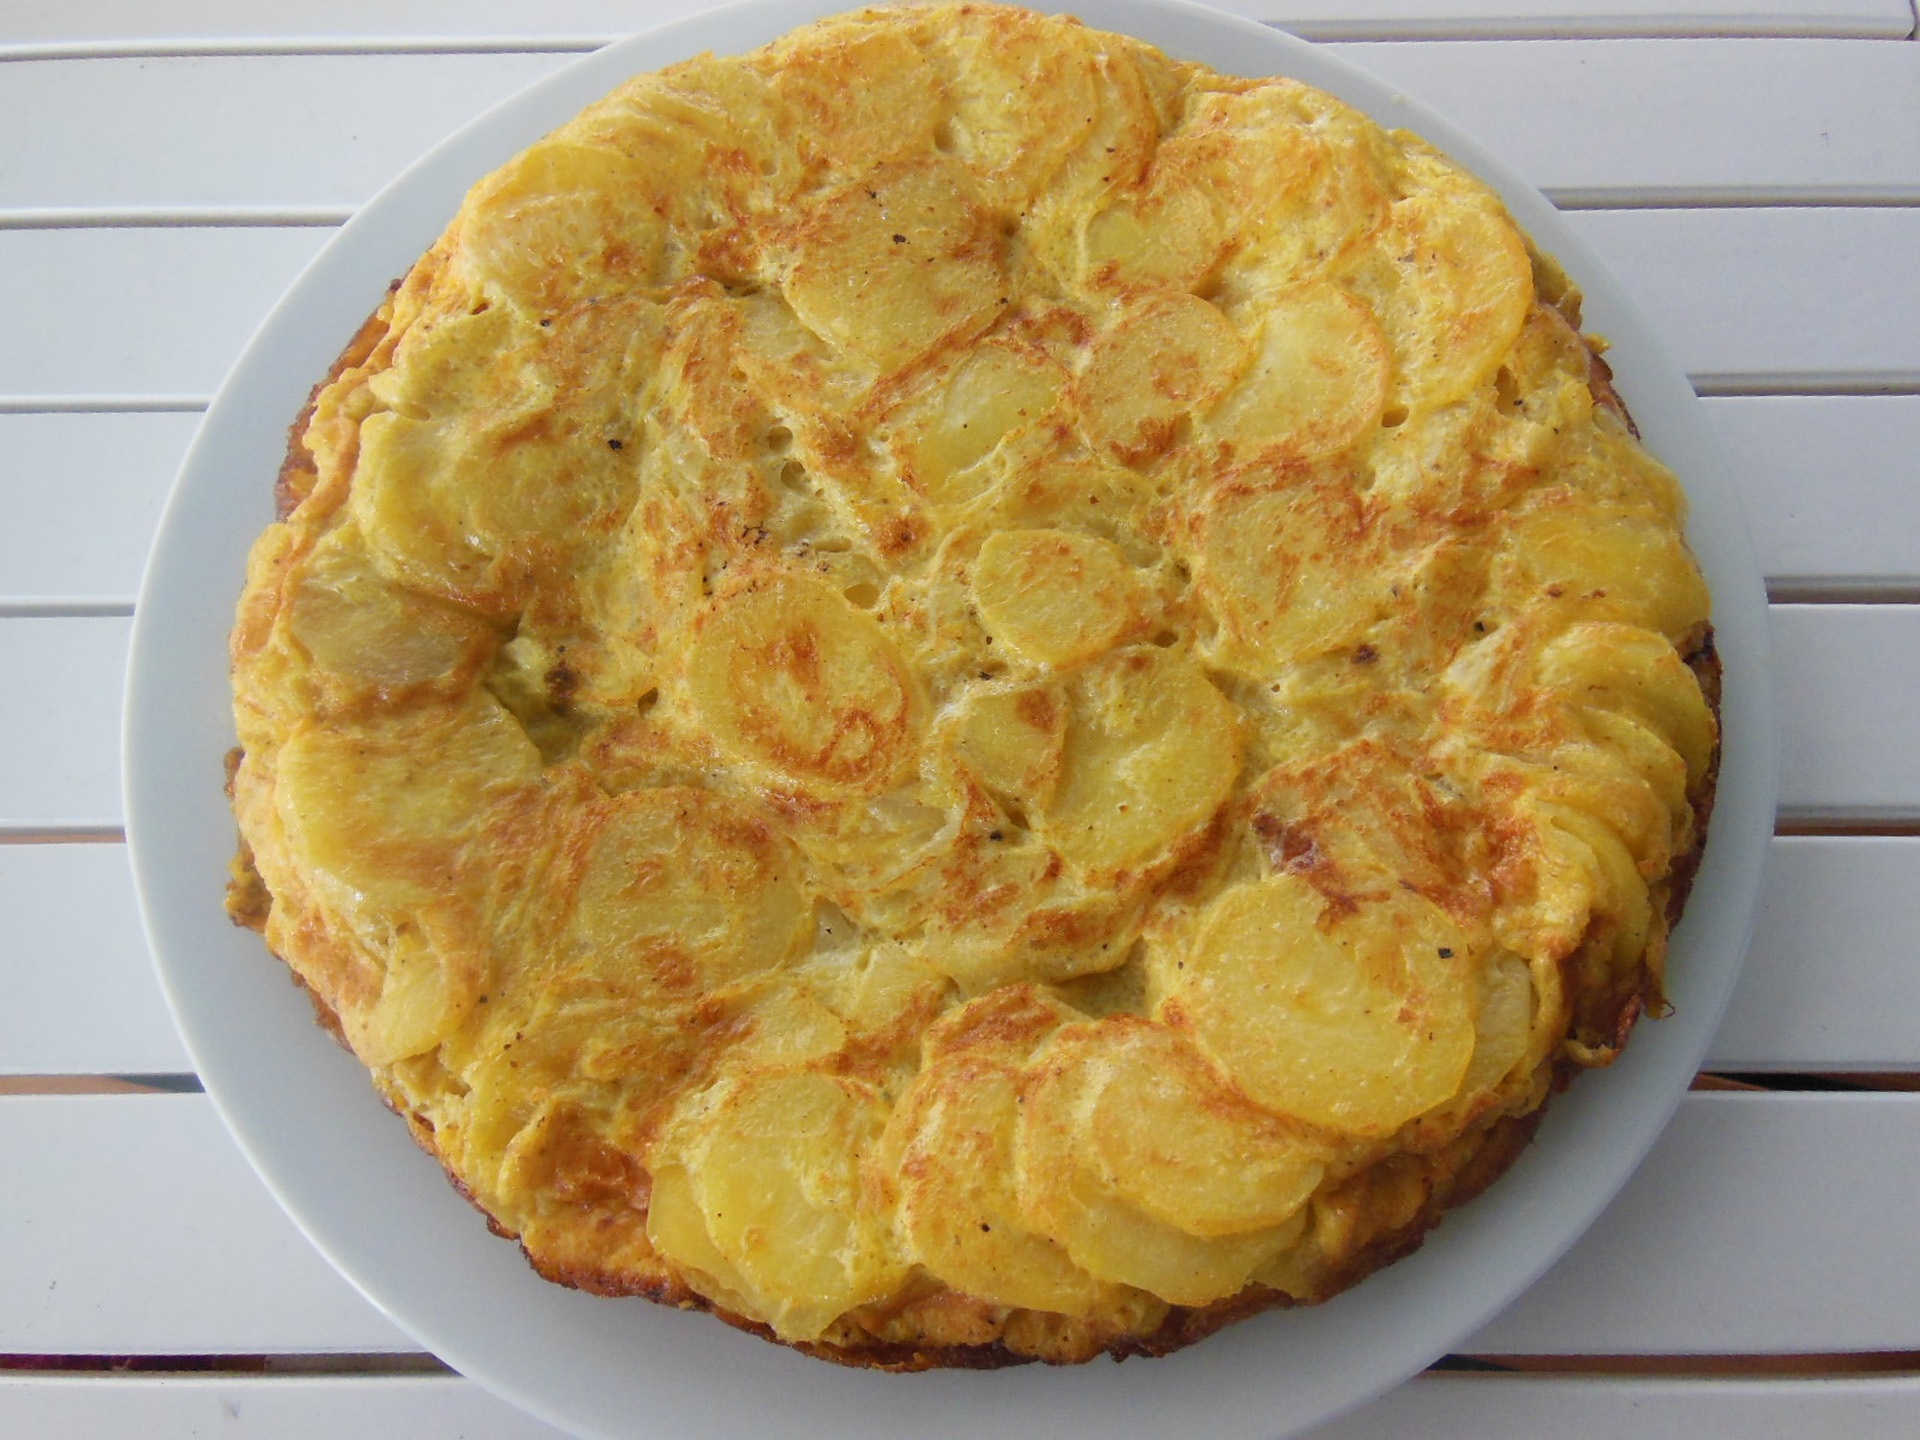
dish, meal, food, produce, breakfast, milk, dessert, eat, lunch, cuisine, potato, egg, spain, quiche, court, tortilla, baked goods, scrambled eggs, omelette, frittata, zwiebelkuchen, tortilla de patatas